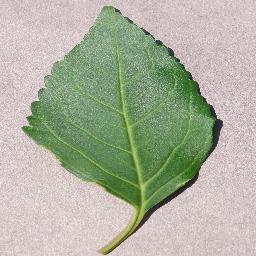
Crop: cherry
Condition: (including_sour)_healthy